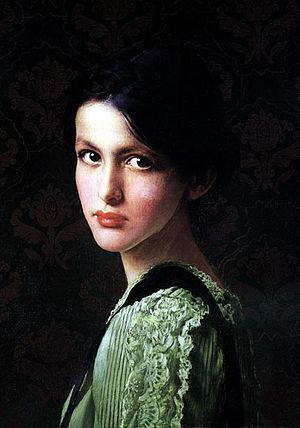
Vittorio Matteo Corcos est un peintre portraitiste italien.